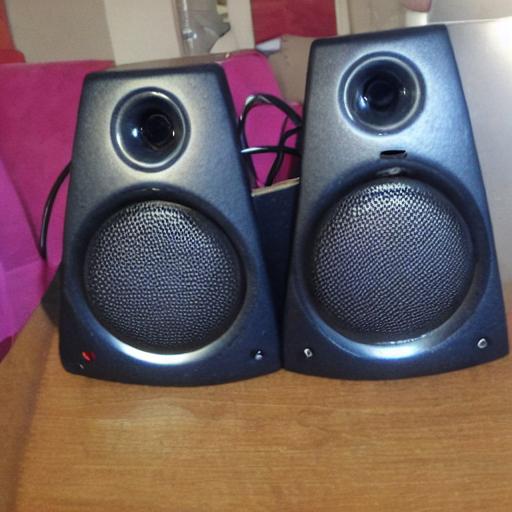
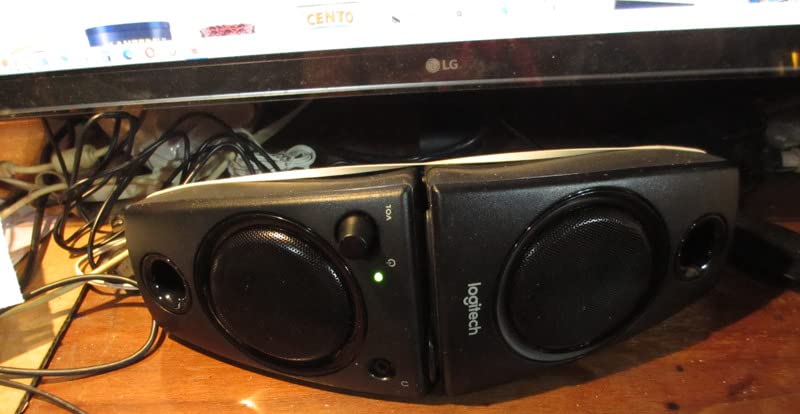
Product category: speaker
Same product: no